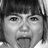
Emotion: sad